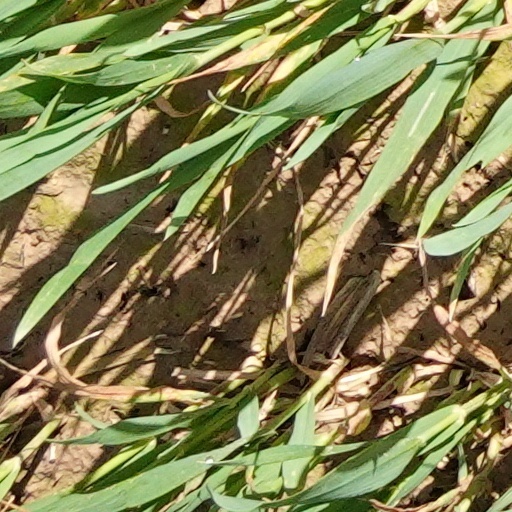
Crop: wheat